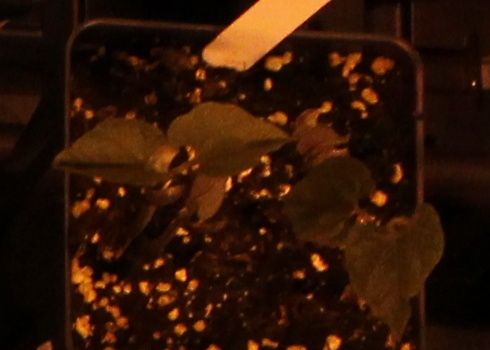
Label: Blackbean